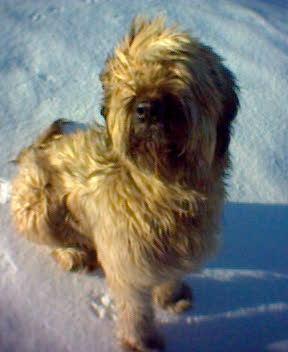
briard